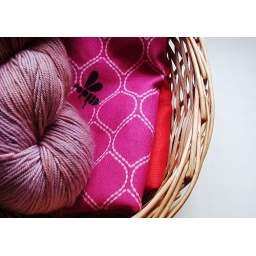
Echino - Wasps - Raspberry; STR &amp;quot;Rose Quartz&amp;quot;; red linen fabric and basket -- zakka-style basket bag in the making.